Chicago History Museum

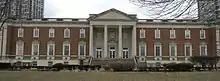
East facade of the museum (built 1932)

Charles F. Gunther, was a prominent Chicago collector, after Gunther's death at his home in Chicago on February 10, 1920, the Chicago Historical Society paid $150,000 for the bulk of Gunther's collection. Shortly afterwards, the society began building a $1 million museum to display its expanded collection. The building opened in 1932 at Clark Street and North Avenue, and is currently known as the Chicago History Museum. In 1920, the society purchased the remainder of the large historical collection from his estate, with the intention of changing its focus from merely a research institution to a public museum. Many of the items in Gunther's collection, in addition to being related to Chicago, were related to Abraham Lincoln and the American Civil War. These include Lincoln's deathbed, several other pieces of furniture from the room where he died in the Petersen House, and clothing that he and his wife Mary Todd Lincoln allegedly wore the evening of his assassination. The collection also contains the table on which General Robert E. Lee signed his 1865 surrender to General Ulysses S. Grant, an official act that ended the American Civil War, at the McLean House in Appomattox, Virginia.